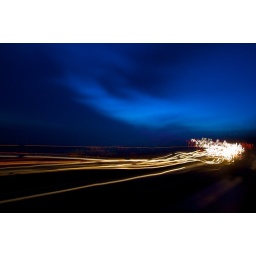
Various trails and fx created by poking the camera out of the window of speeding car on the motorways of switzerland...